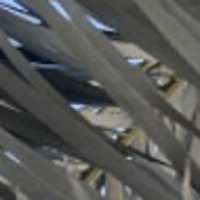
Label: Healthy sample